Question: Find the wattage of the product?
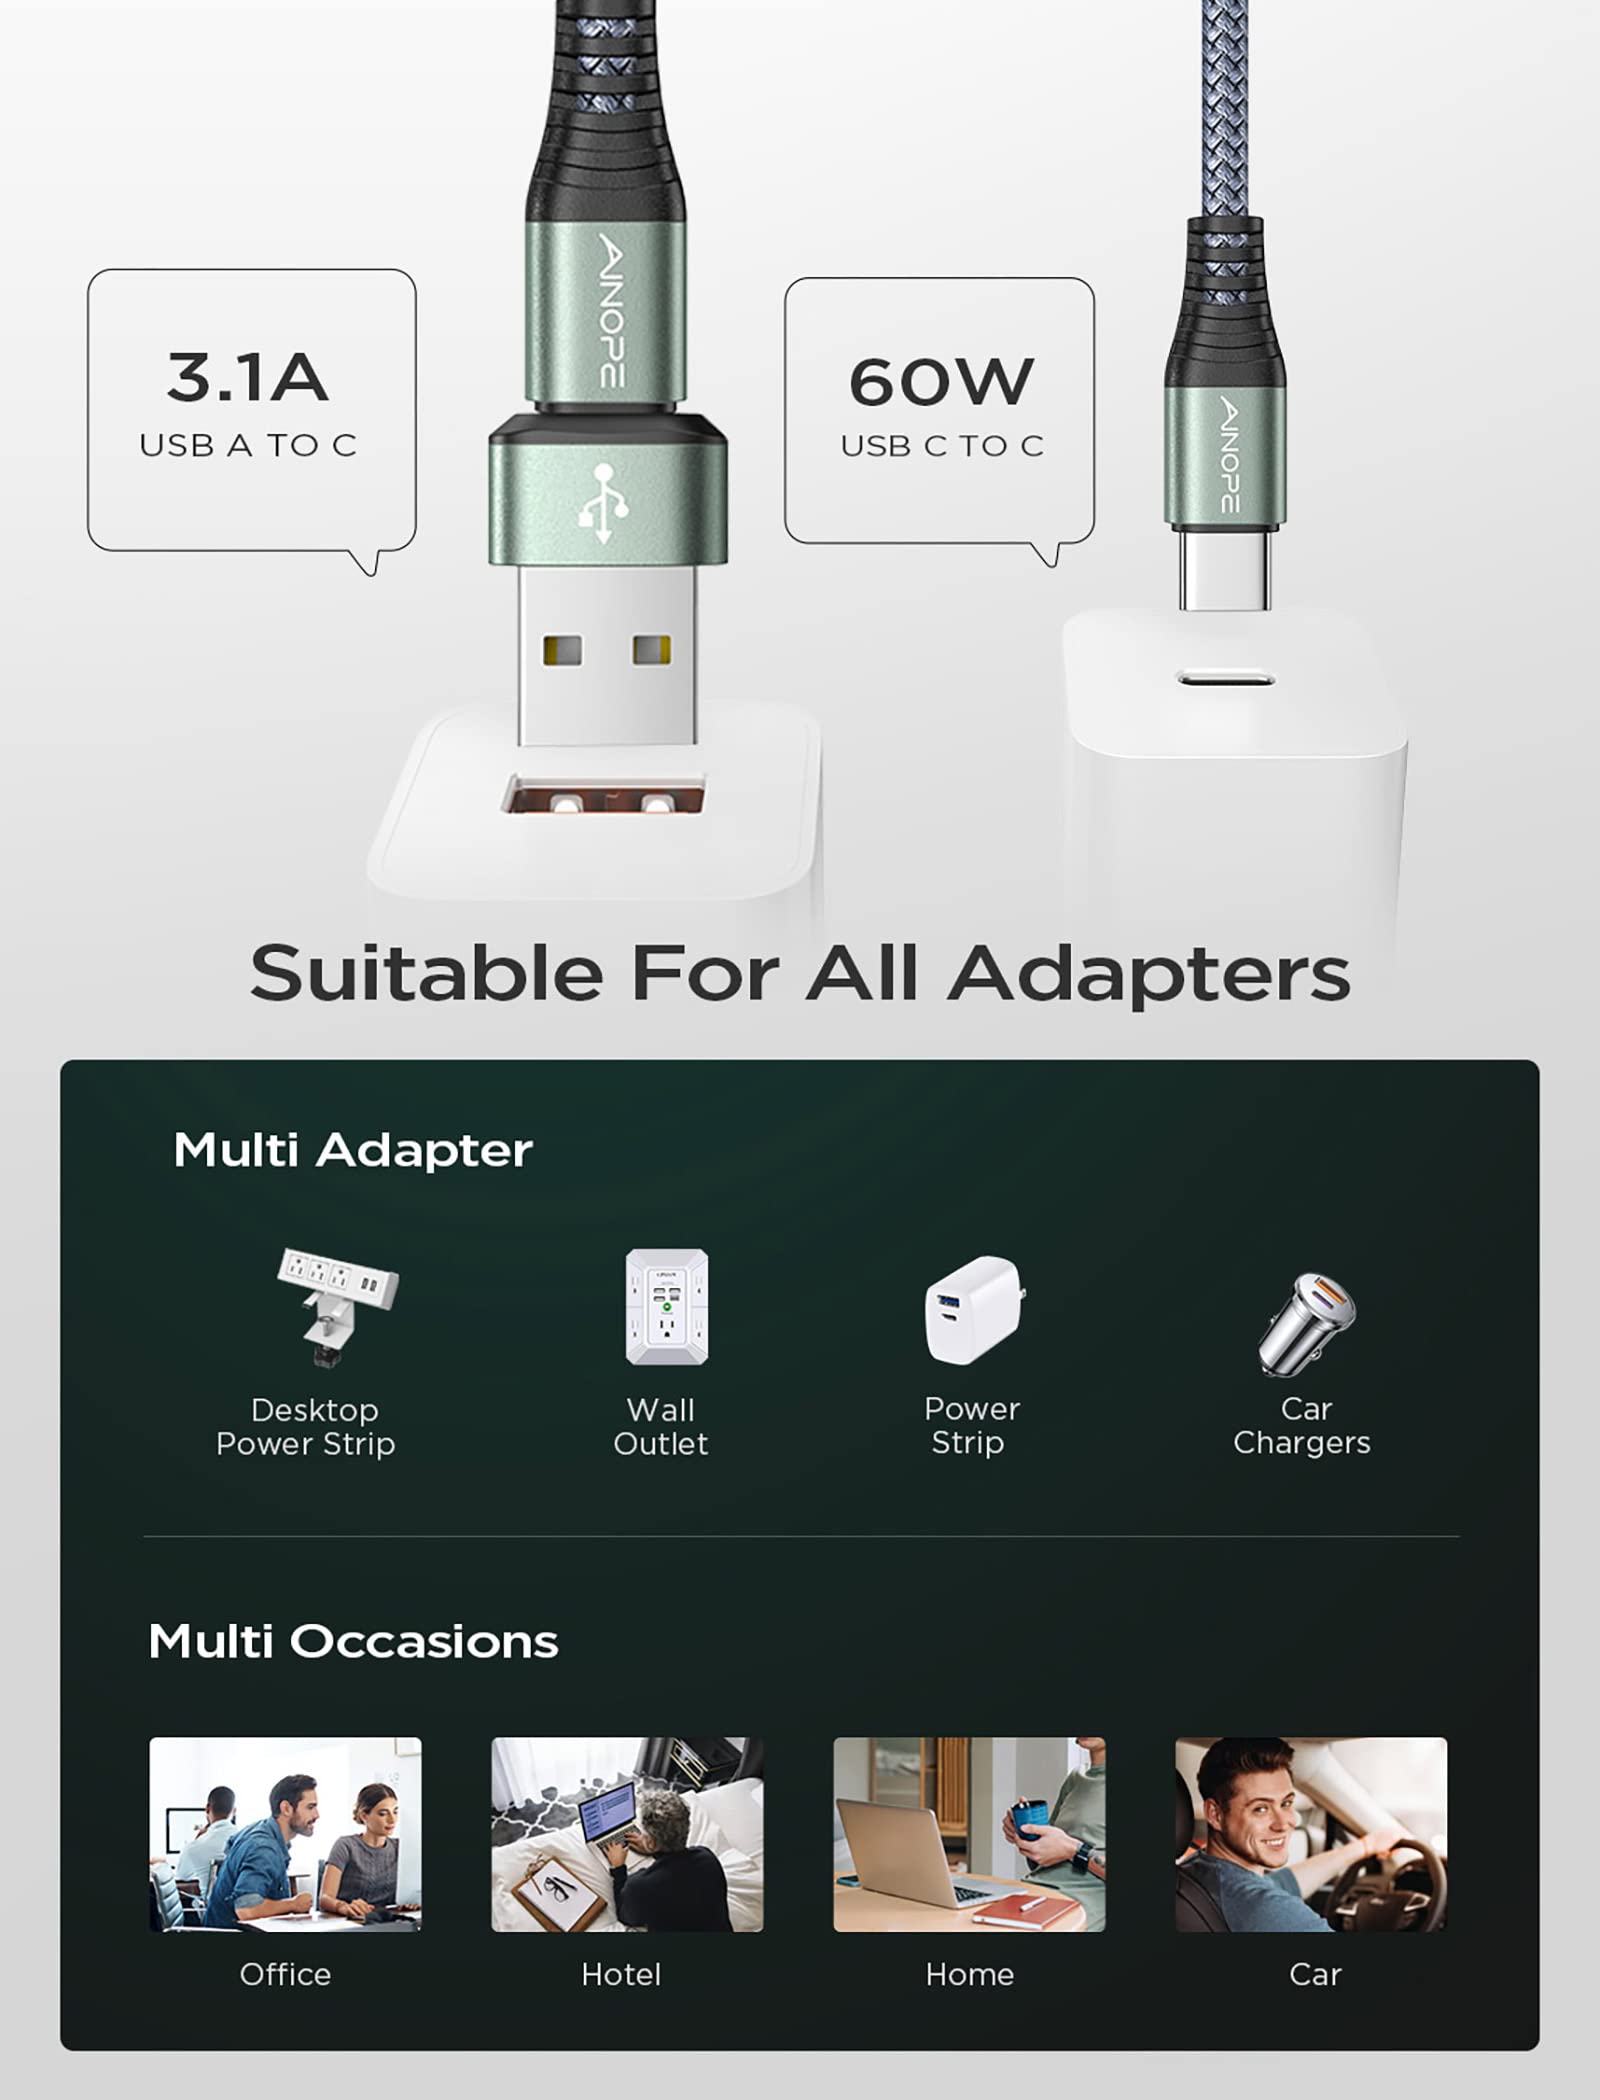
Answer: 60.0 watt